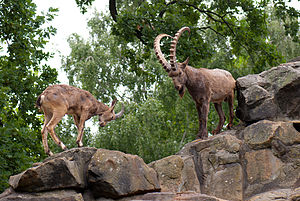
Geder
Capra sibirica i Berlin Zoo
Capra sibirica i Berlin Zoo
Geder er en slægt af pattedyr, der består af omkring otte arter. Tamgeden er en domesticeret underart af vildgeden. Der findes tegn på tæmmede geder 8.500 år tilbage i tiden. Geder lever i bjerge og er meget adrætte og hårdføre. De er i stand til at klatre på bare klipper og leve af sparsom vegetation.